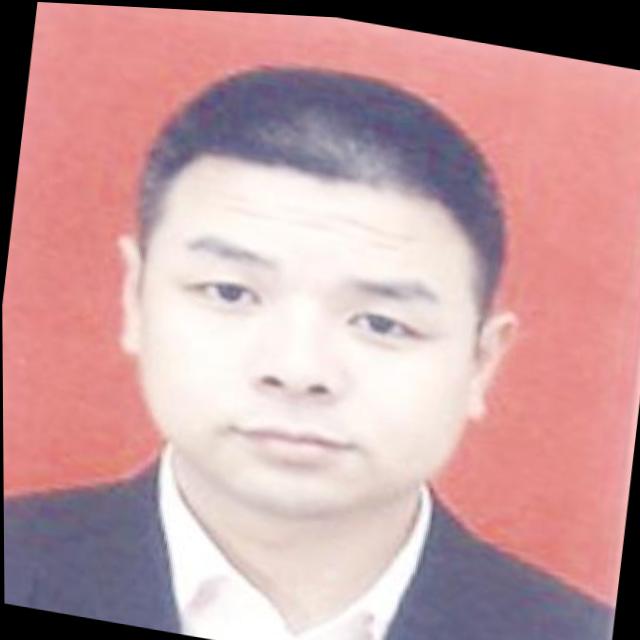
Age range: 21-44